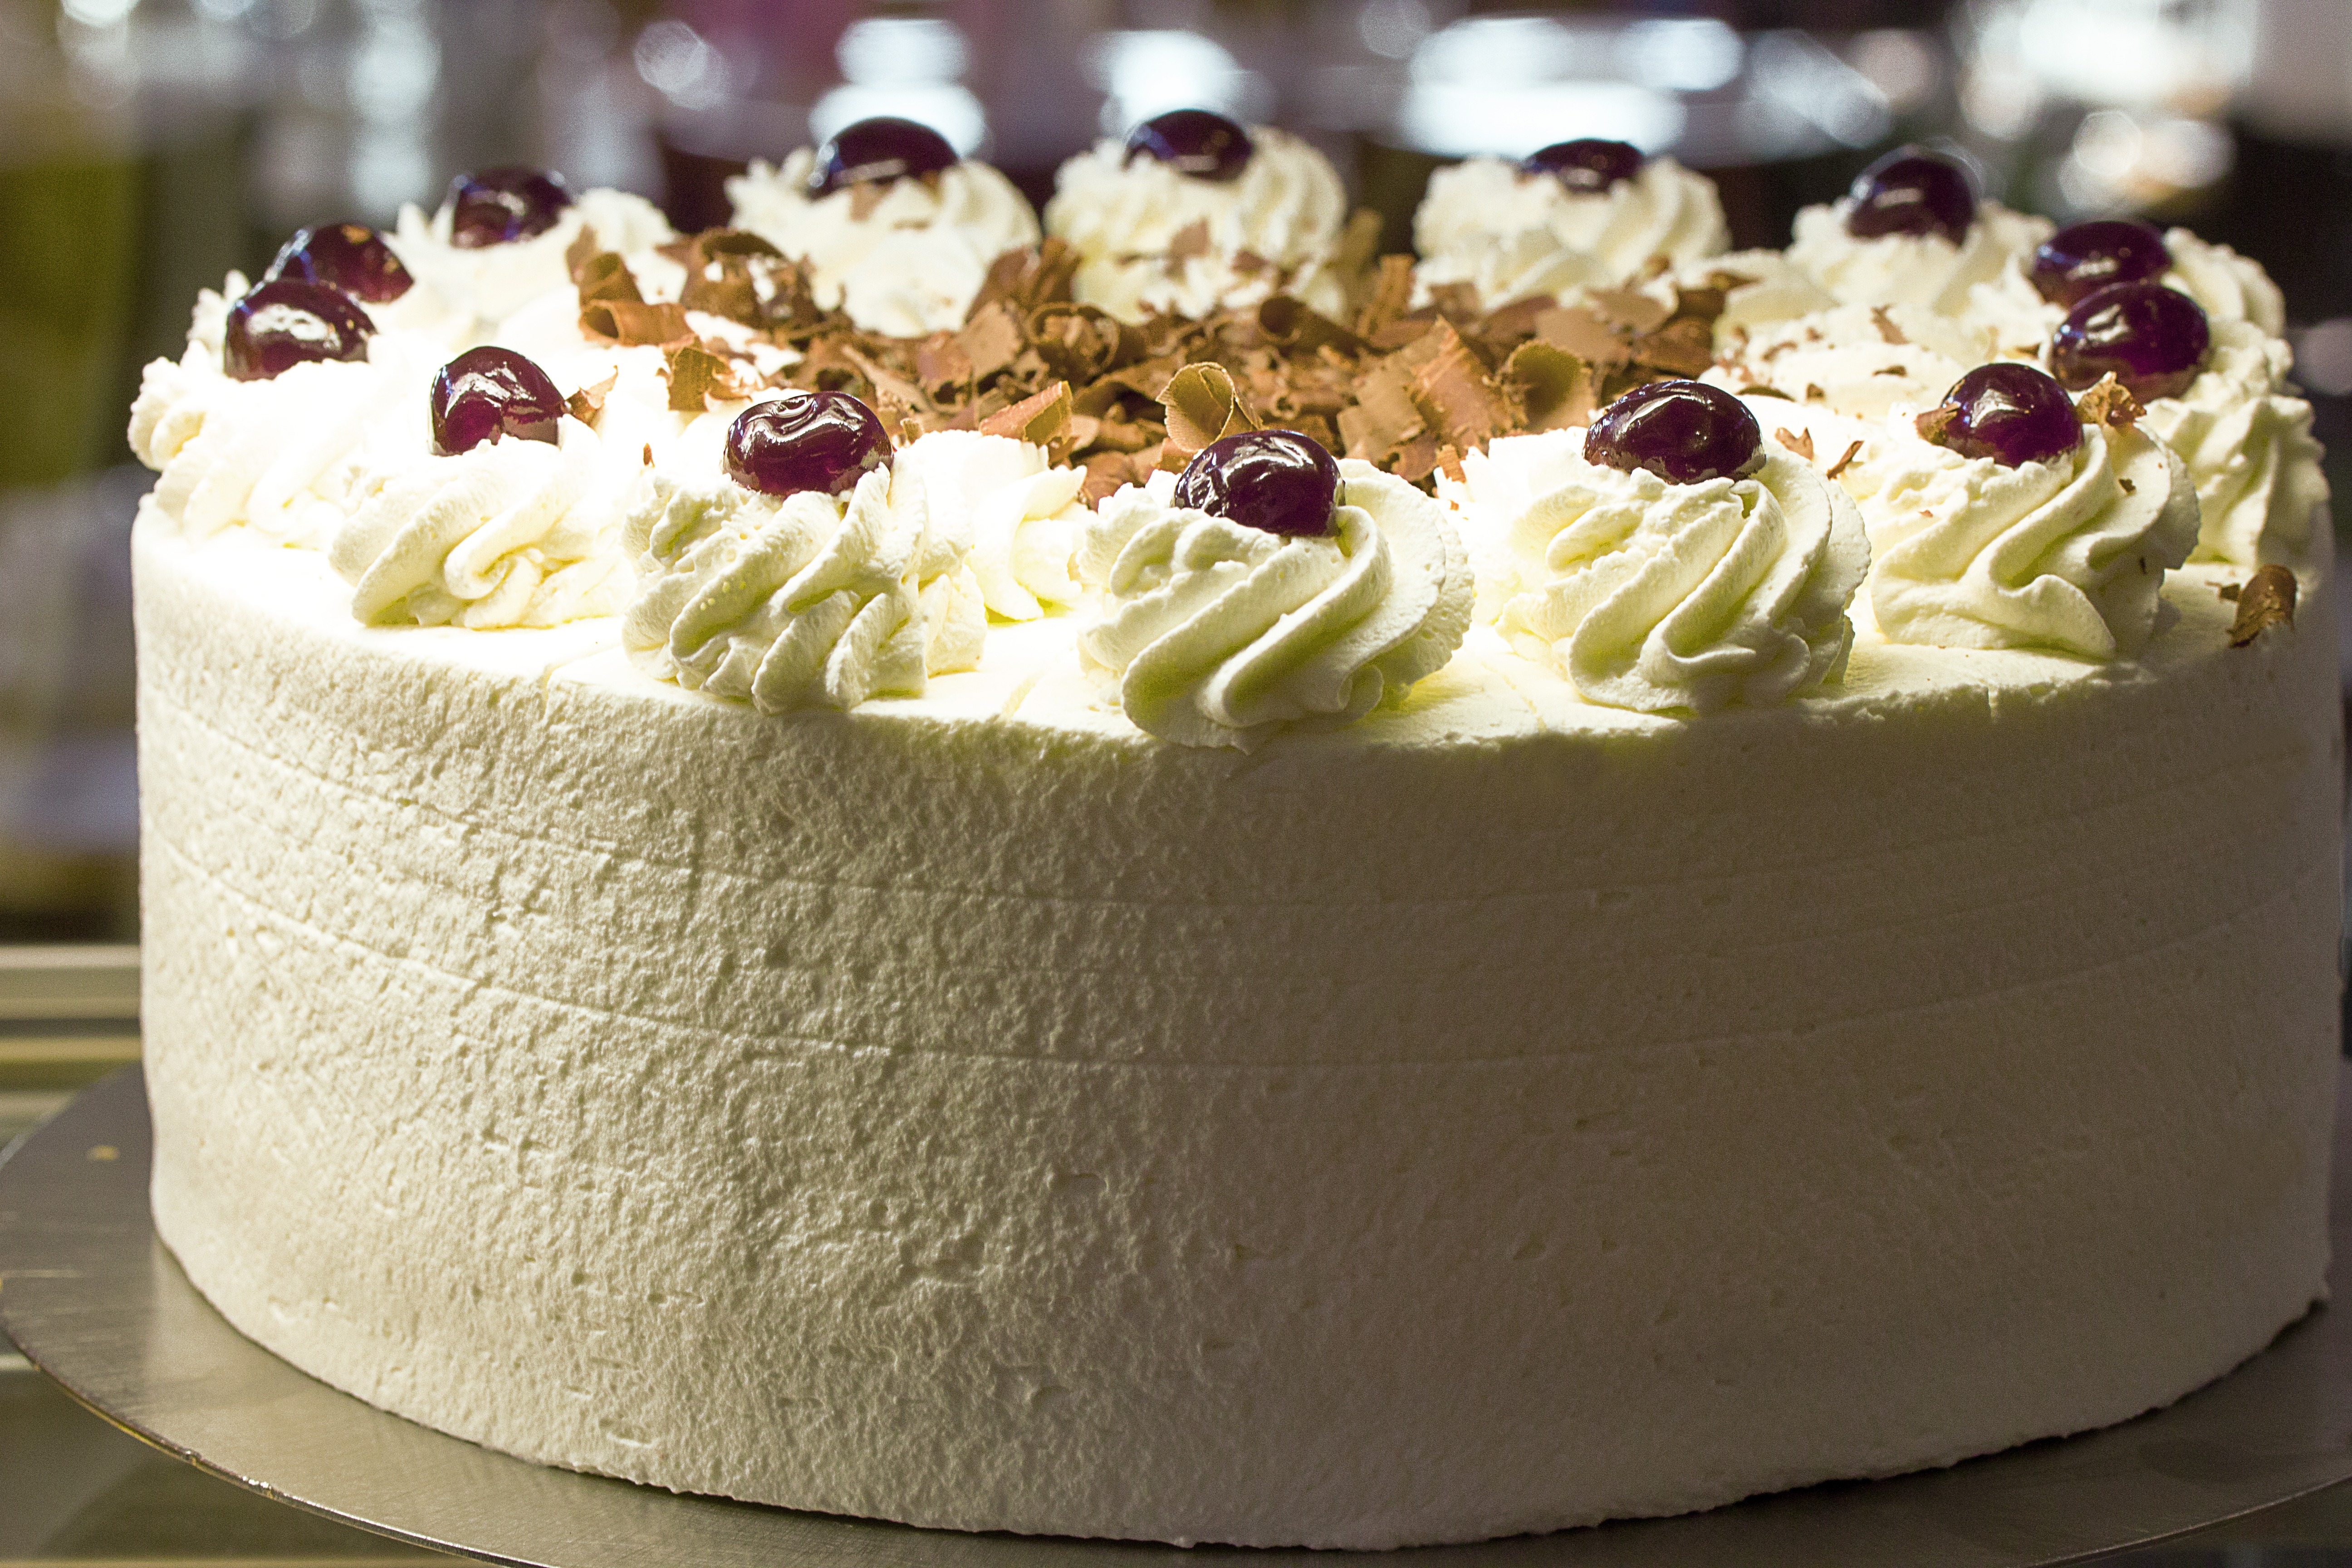
white, sweet, food, baking, dessert, cuisine, cream, delicious, cake, calories, bake, whipped cream, icing, sweetness, cheesecake, baked goods, flavor, black forest cake, pastry shop, torte, buttercream, cake decorating, pavlova, grated chocolate, semifreddo